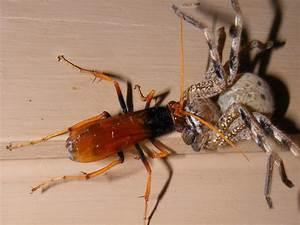
spider